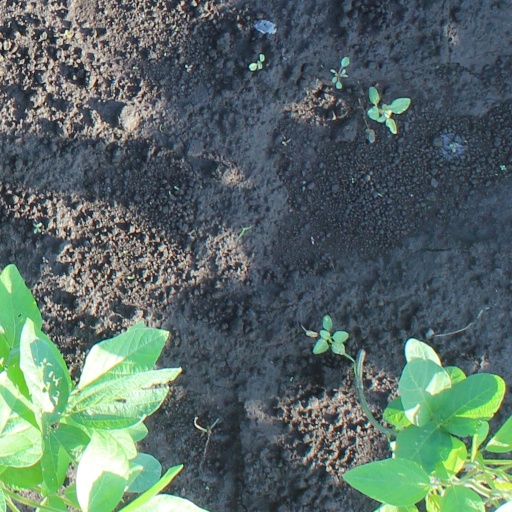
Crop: soybean